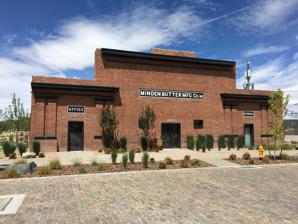
Building: Minden Butter Manufacturing Company
Country: United States of America
Year built: 1916
United States historic place Minden Butter Manufacturing Company U.S. National Register of Historic Places Show map of Nevada Show map of the United States Location 1617 Water St. Minden, Nevada Coordinates 38°57′20″N 119°45′48″W / 38.95556°N 119.76333°W / 38.95556; -119.76333 Area less than one acre Built 1916 ( 1916 ) Architect DeLongchamps, Frederic J. Architectural style Utilitarian MPS Architecture of Frederick J. DeLongchamps TR NRHP reference No. 86002263 Added to NRHP August 6, 1986 The Minden Butter Manufacturing Company , also known as the Minden Creamery , is a historic creamery building located at 1617 Water St. in Minden , Nevada . Built in 1916, the creamery was designed by noted Nevada architect Frederic Joseph DeLongchamps . The creamery replaced the Minden Butter Manufacturing Company's first building, which was built in 1908, so the company would have space to pasteurize its products. The company sold butter and other produce under the Windmill brand name and eventually became the largest creamery in Nevada. While the company mainly shipped its goods to the San Francisco area, it also sold internationally; the year before the creamery was built, it sent a large shipment of butter to China. The creamery building is now used by Bently Nevada for manufacturing purposes. The creamery was added to the National Register of Historic Places on August 6, 1986. References